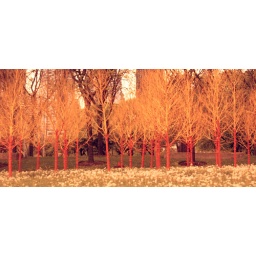
These trees were actually orange and yellow - they're on the side of Lake Shore Drive in downtown Chicago.